Kazimierz Twardowski

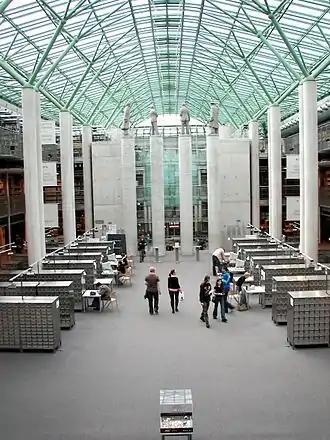
Warsaw University Library – at the entrance are pillared statues of Lviv-Warsaw School of Logic philosophers ("right to left") Kazimierz Twardowski, Jan Łukasiewicz, Alfred Tarski, and Stanisław Leśniewski

This theory suffers from the problem that it is not clear what the presentation exactly is. Is the presentation something only in the mind, or is it also in the world as object? Twardowski says that sometimes presentation is used for the object in the world and sometimes for the immanent content of a mental phenomenon.